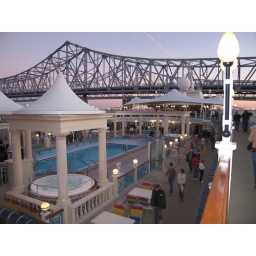
NO. Top of cruise ship with bridge in background. On the Mississippi River